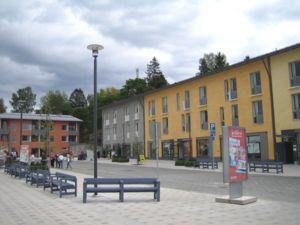
Suur-Kauklahti est un district de la ville d'Espoo qui est composé des quartiers de Espoonkartano, Kauklahti, Kurttila et Vanttila.
Kauklahti est un quartier de l'ouest de la ville d'Espoo situé en bordure du Kehä III.